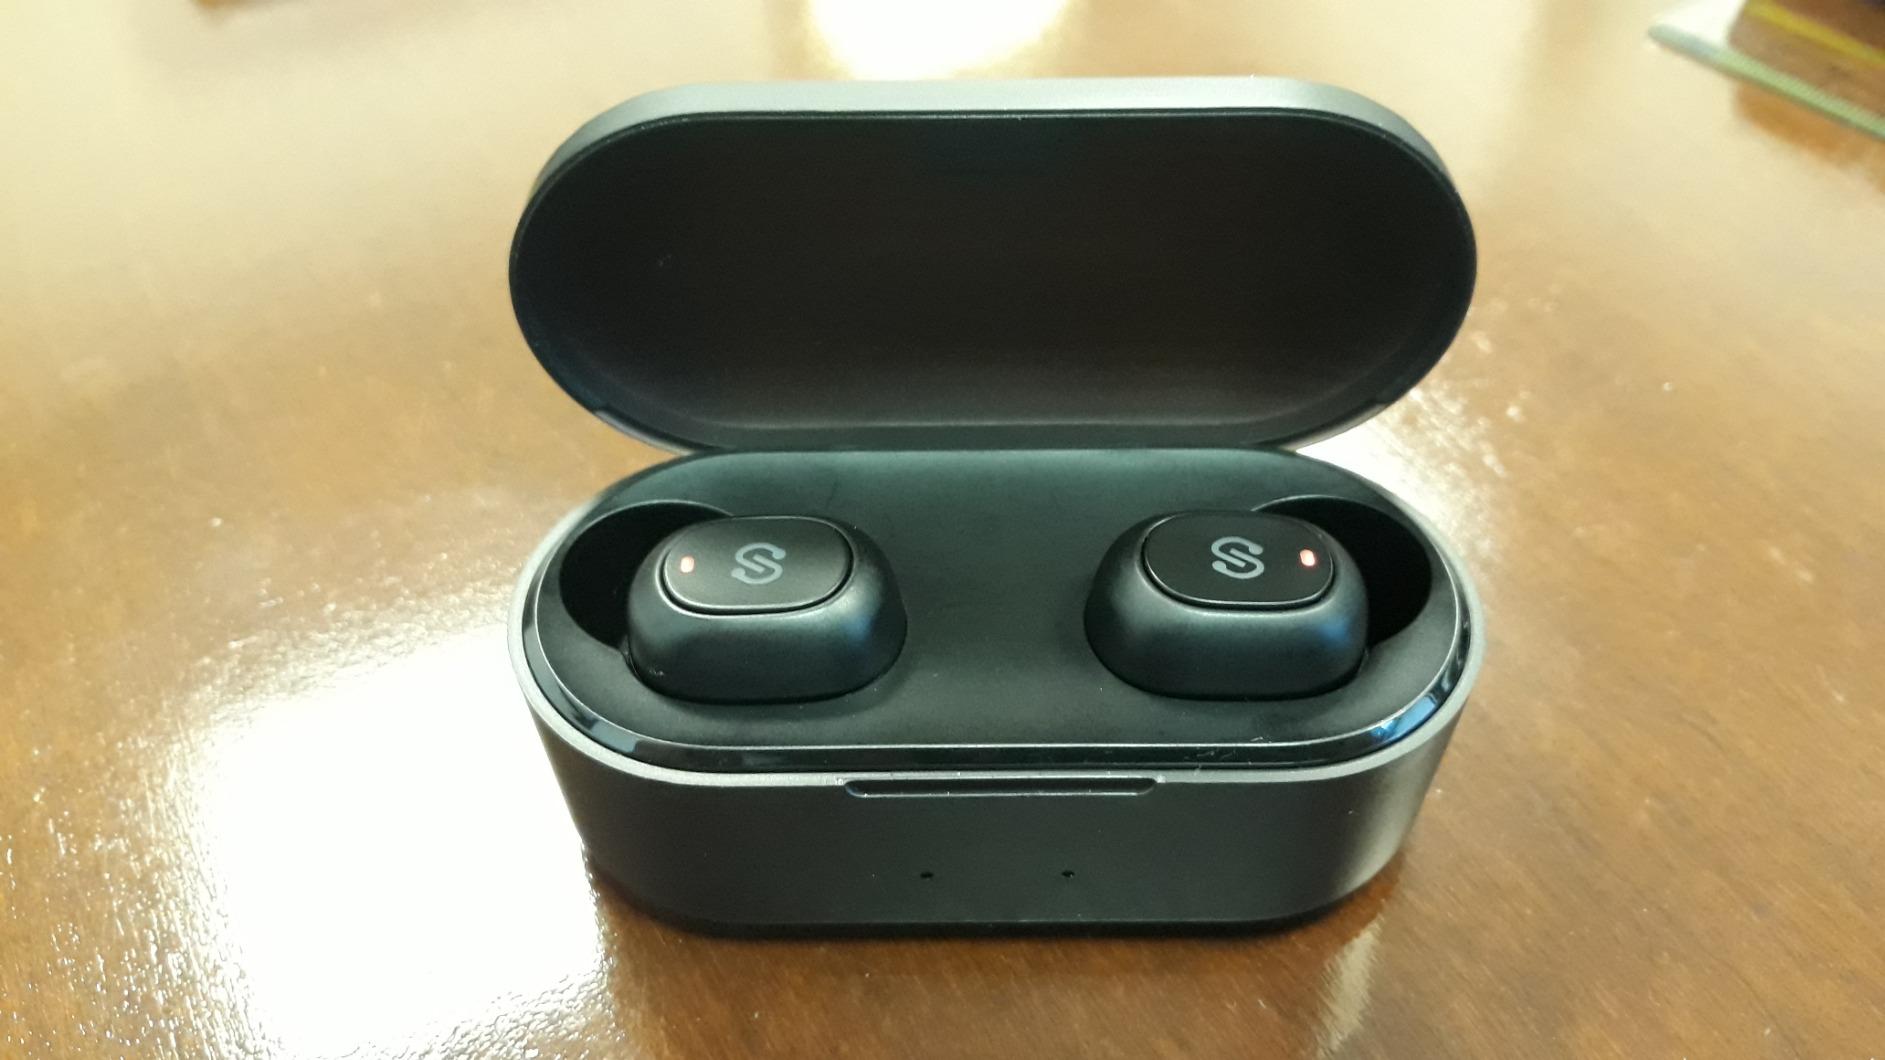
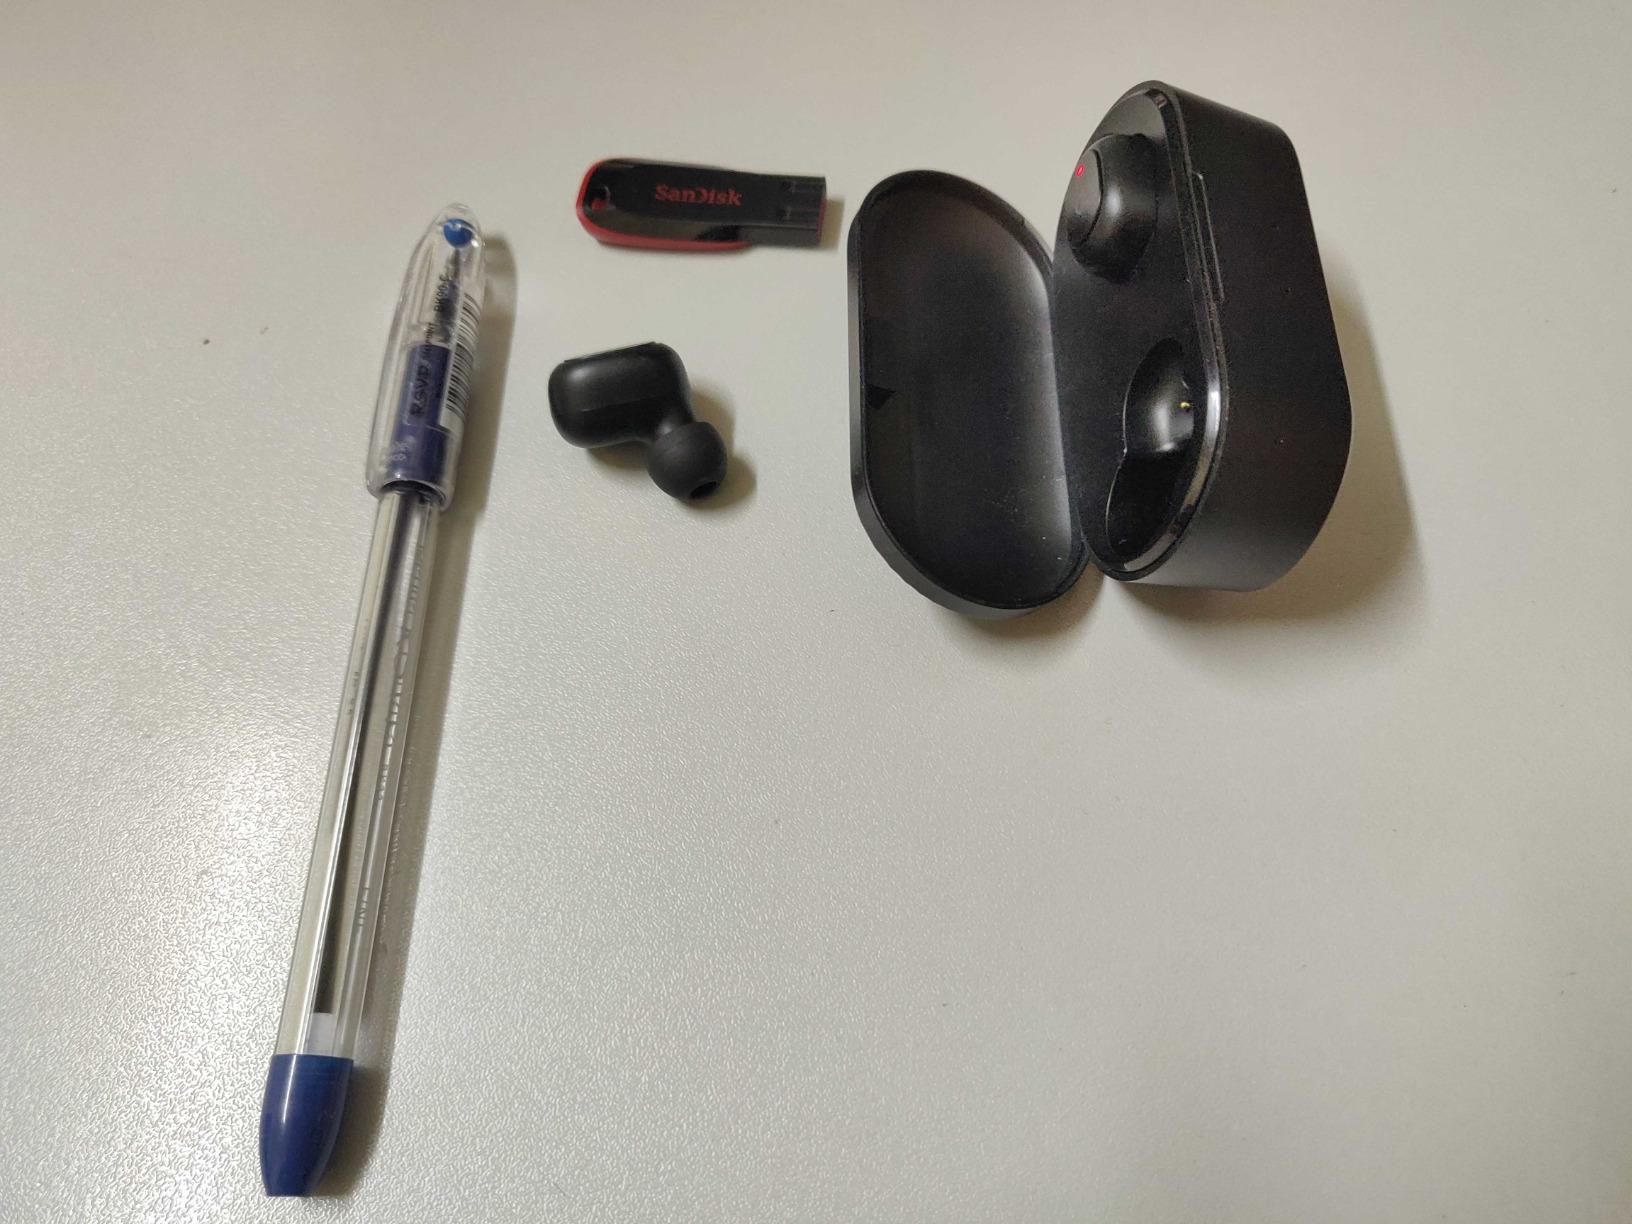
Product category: earbuds
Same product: yes